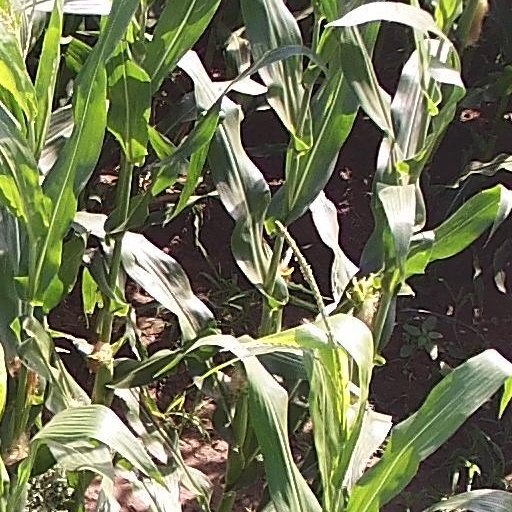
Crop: maize; corn